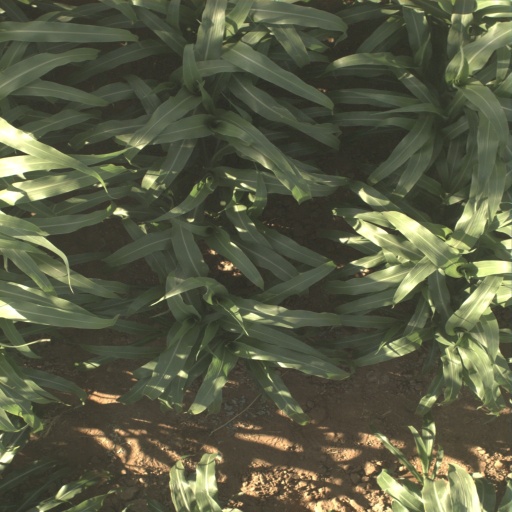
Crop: sorghum